Revised Version

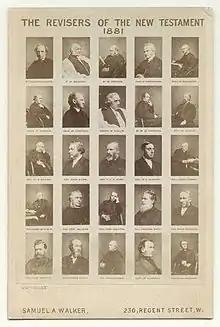
The Revised Version of the New Testament translators, 1881

The revisers were charged with introducing alterations only if they were deemed necessary to be more accurate and faithful to the original Greek and Hebrew texts. In the New Testament alone more than 30,000 changes were made, over 5,000 on the basis of what were considered better Greek manuscripts. The work was begun in 1879, with the entire work completed in 1885. (The RV Apocrypha came out in 1894.)